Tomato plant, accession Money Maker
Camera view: horizontal (90 deg, fisheye); turntable rotation: 120 degrees
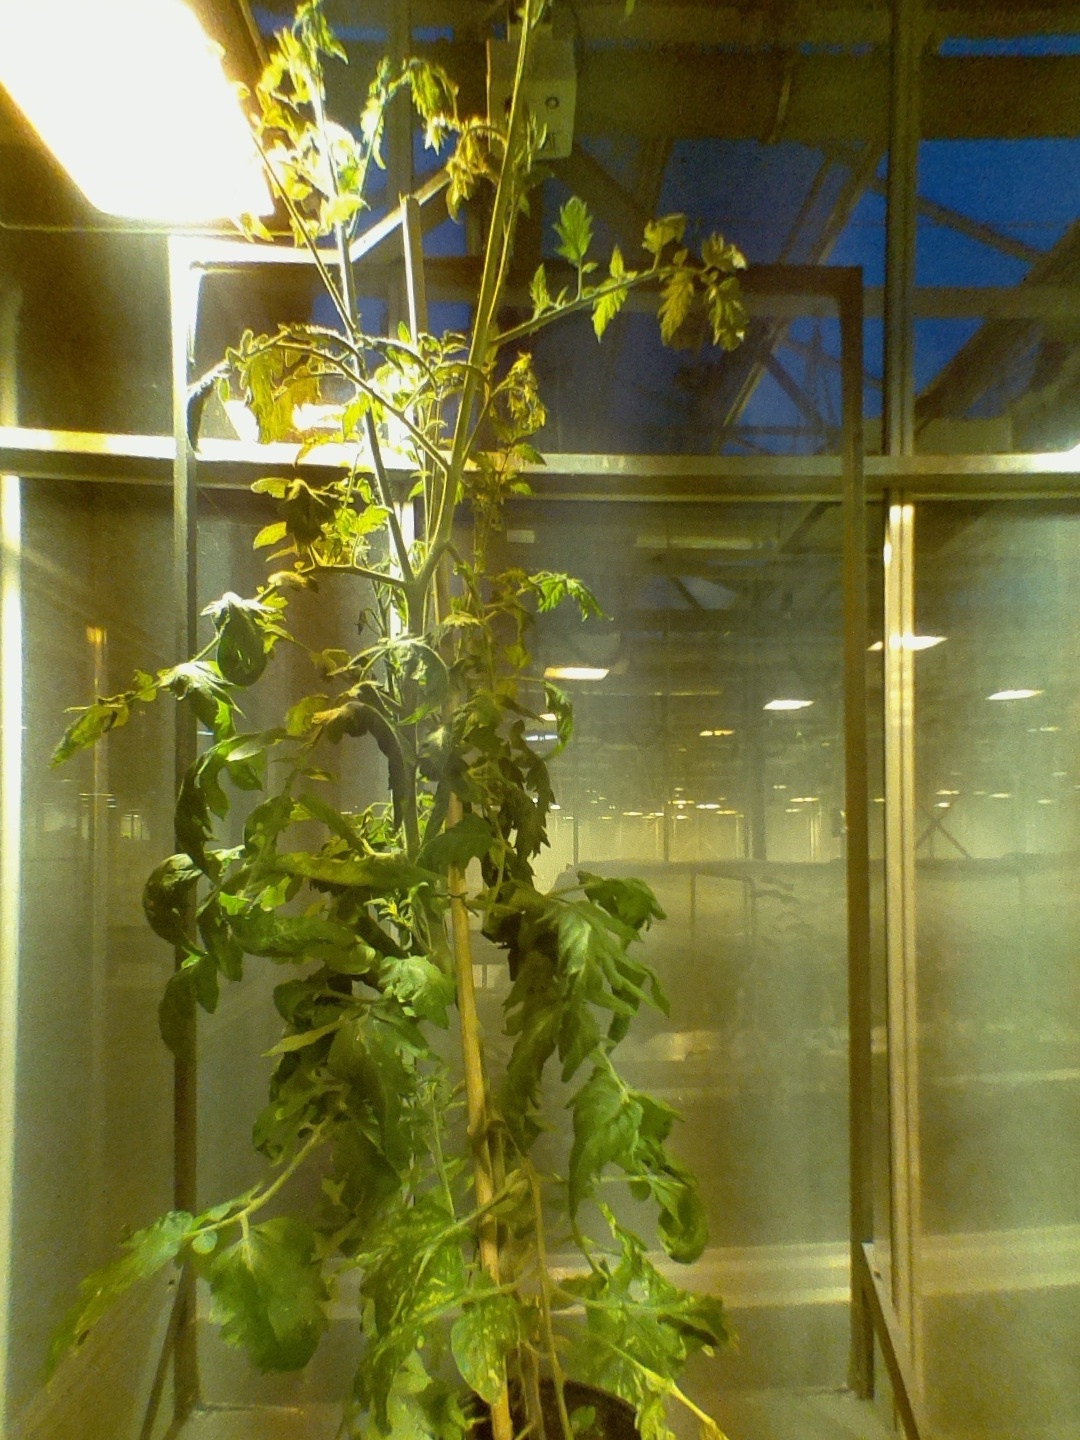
BBCH growth stage 68: Full flowering, 80%-90% of flowers open, more petals falling